Otto Dreyer

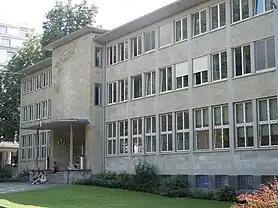
Facade of the Lucerne Central Library, 1951

Otto Dreyer (April 25, 1897, Lucerne – November 18, 1972, Lucerne) was a Swiss architect.